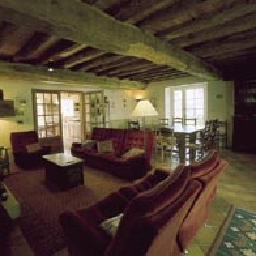
Room type: livingroom